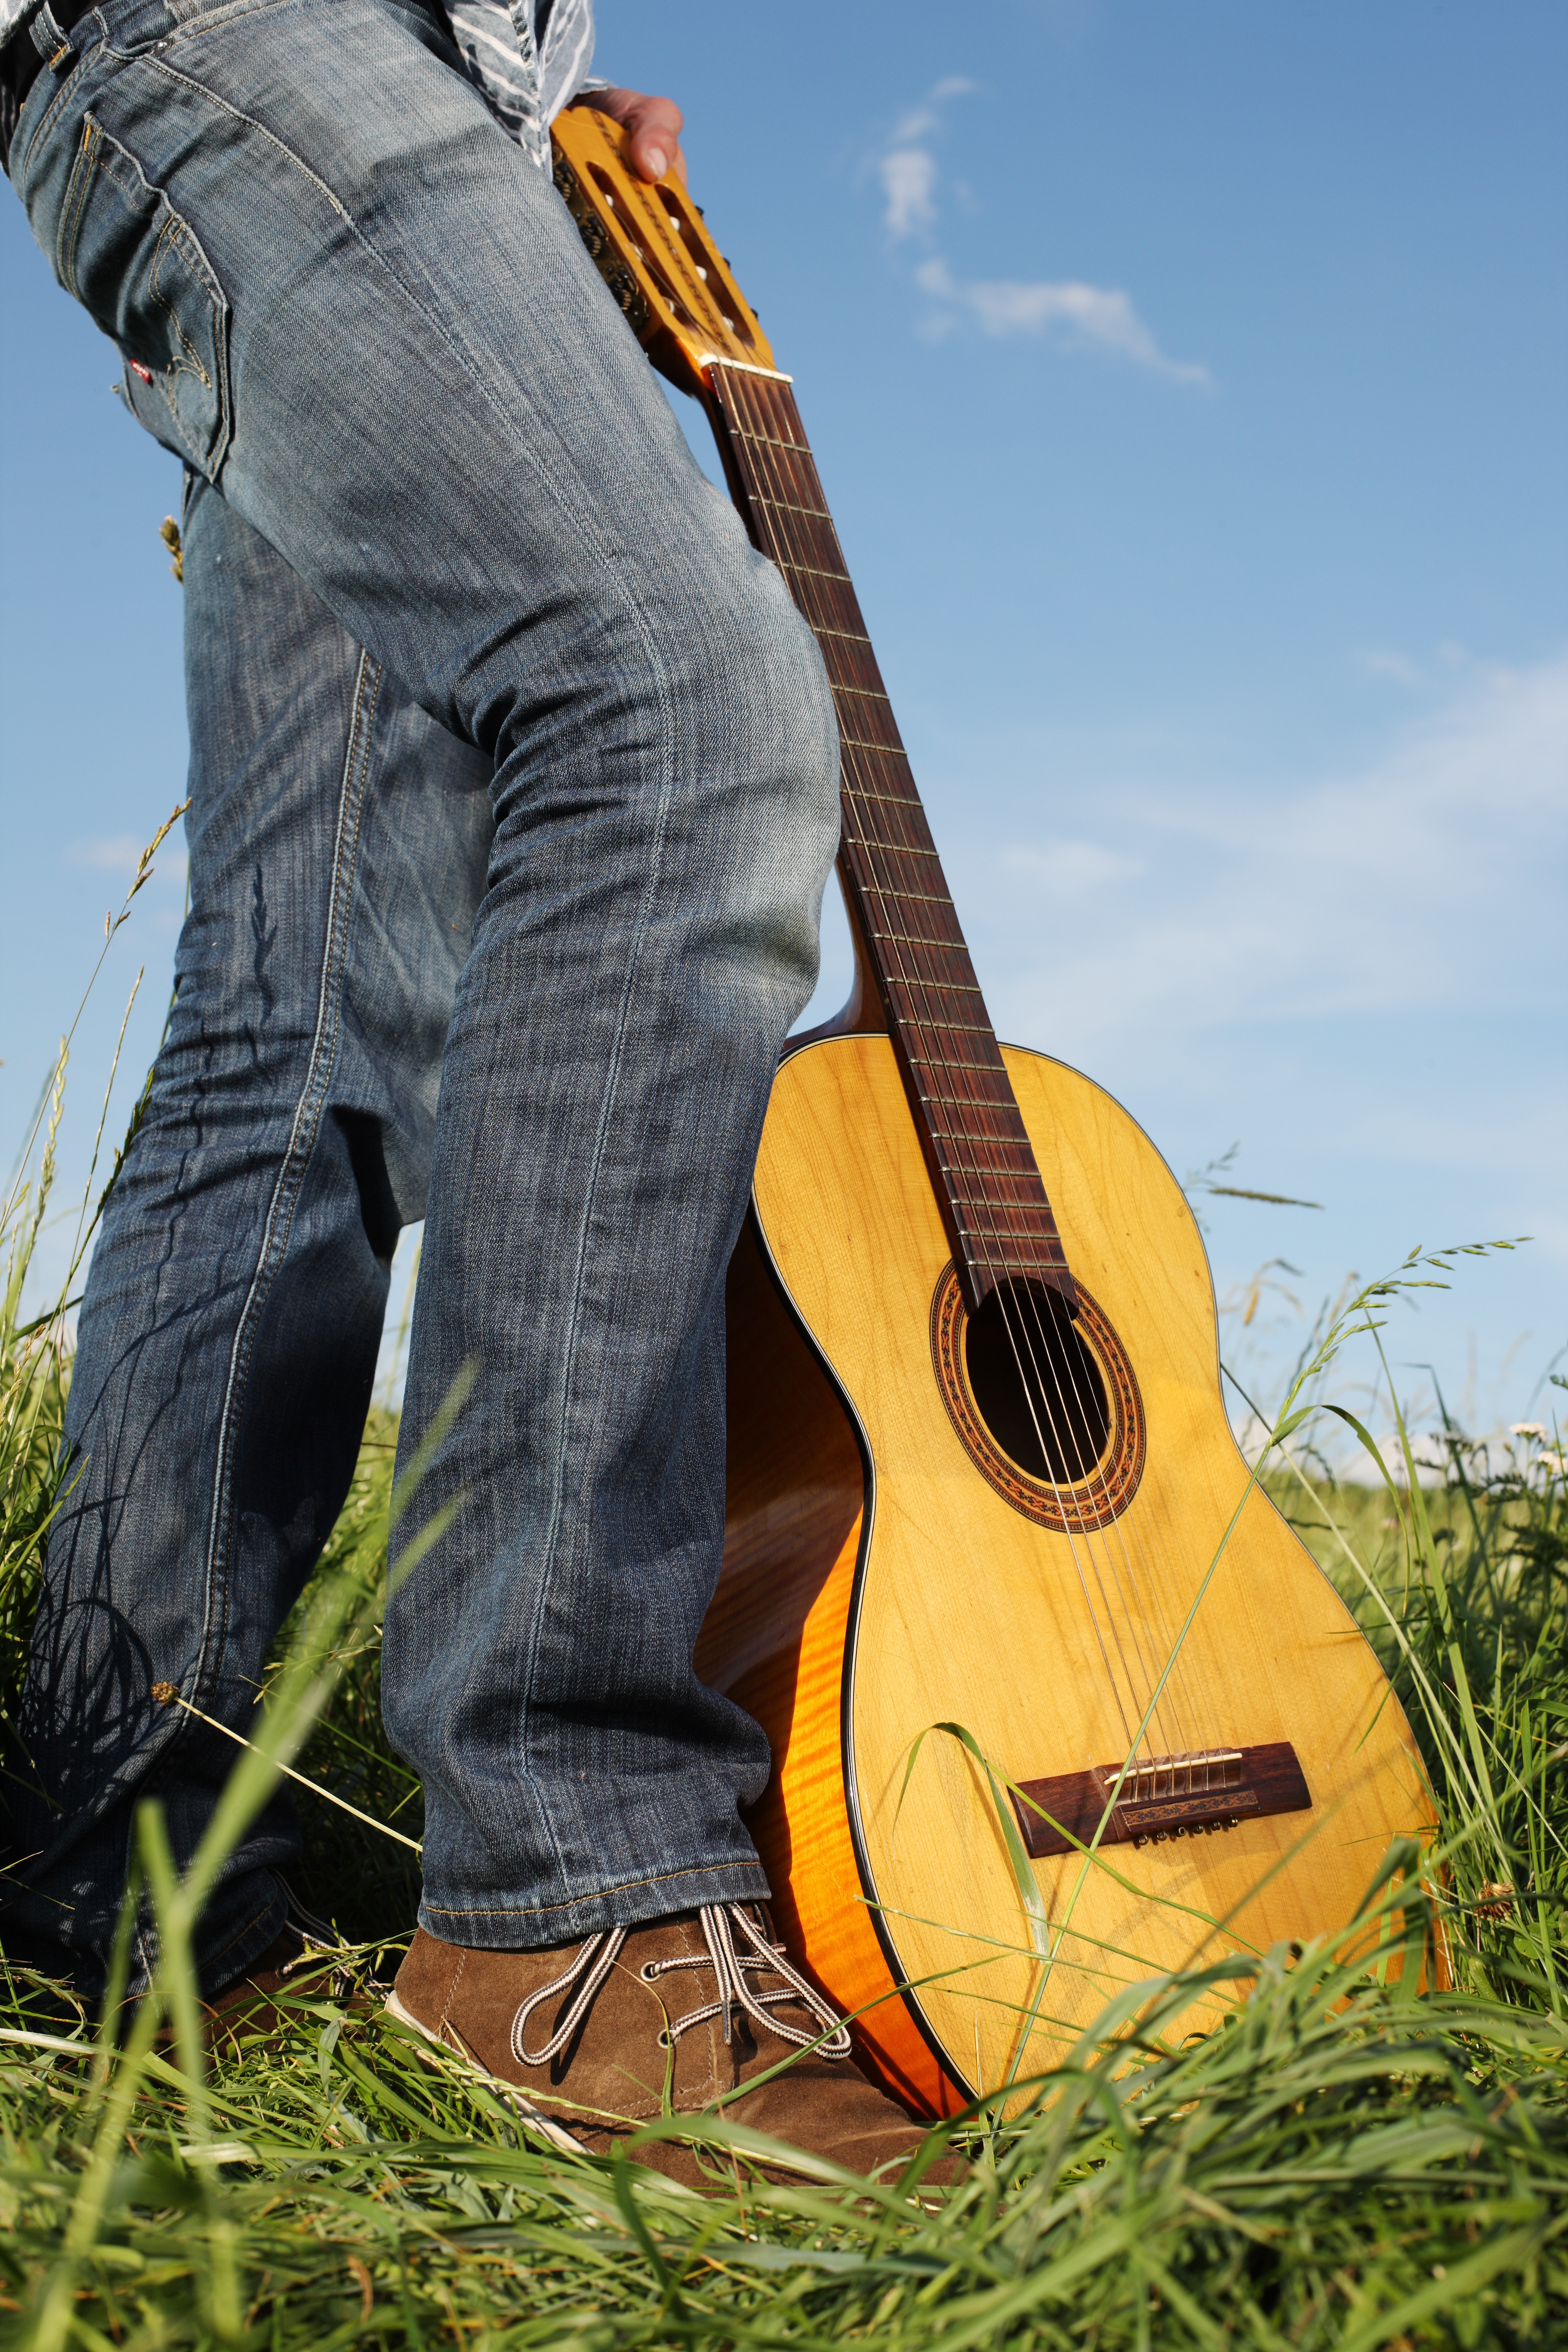
hand, grass, music, field, play, guitar, acoustic guitar, land, country, instrument, musician, guitar player, musical instrument, handle, stringed instrument, classical, strings, guitarist, bass guitar, entertainment, classical guitar, play guitar, string instrument, bowed string instrument, plucked string instruments